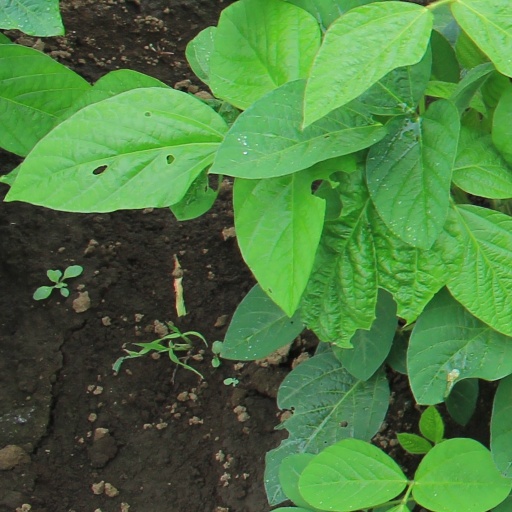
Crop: soybean